Rey de Reyes (2022)

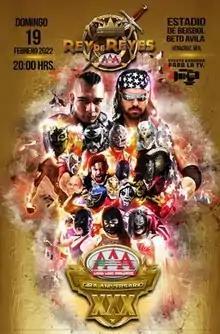
Promotional poster featuring various AAA "luchadores" and "luchadoras"

The 2022 Rey de Reyes (Spanish for "2022 King of Kings") was a professional wrestling tournament and supercard event produced by the Mexican Lucha Libre AAA Worldwide (AAA) promotion. It was held on February 19, 2022, at Estadio Universitario Beto Ávila in Veracruz, Veracruz, Mexico. The 2022 event was the 25th "Rey de Reyes" show and tournament.